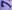
Number: 7